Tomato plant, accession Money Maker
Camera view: bottom (45 deg); turntable rotation: 180 degrees
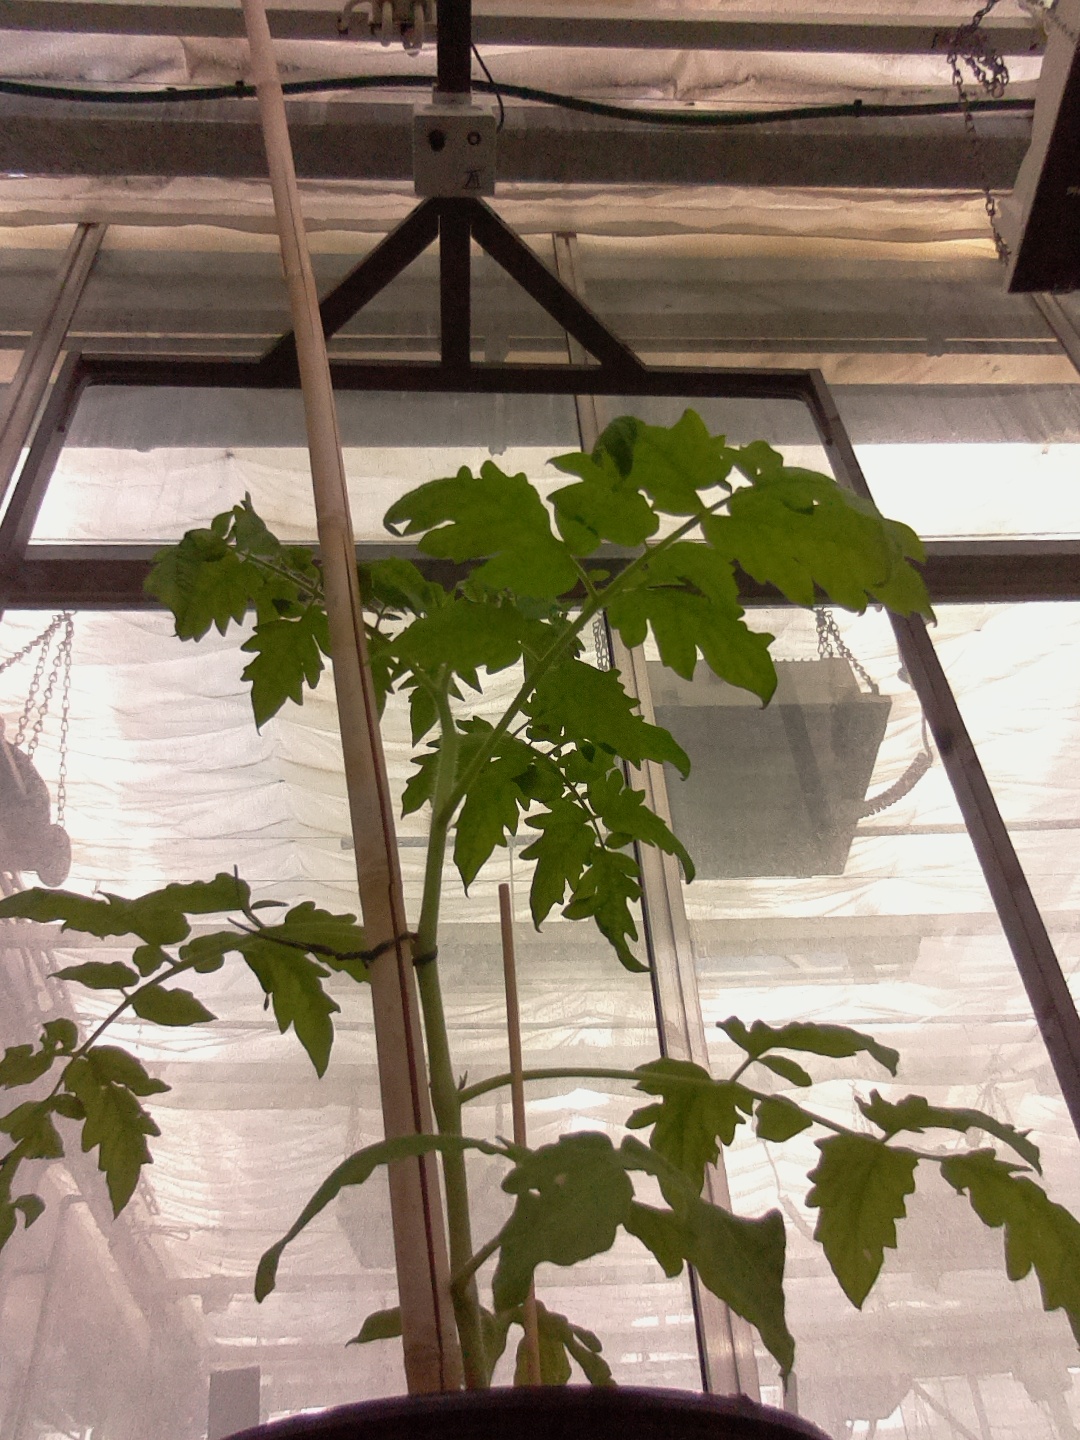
BBCH growth stage 14: 8 of true leaves visible